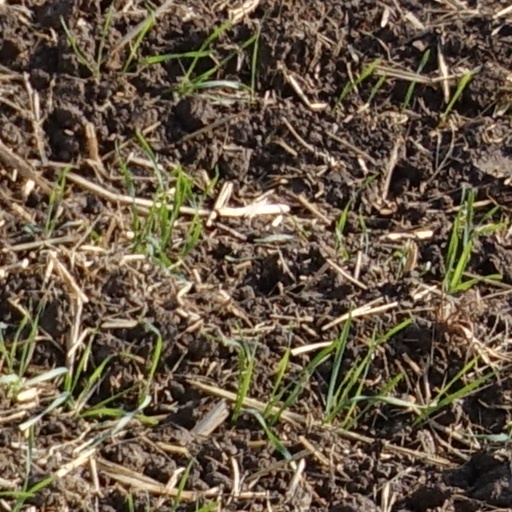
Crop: wheat